Rodolphe Tourville

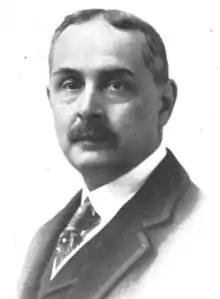

Rodolphe Tourville (March 31, 1867 – September 8, 1935) was a politician in the Quebec, Canada. He served as Member of the Legislative Assembly.